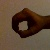
The image shows a hand gesture representing the number 0 in Indian Sign Language.